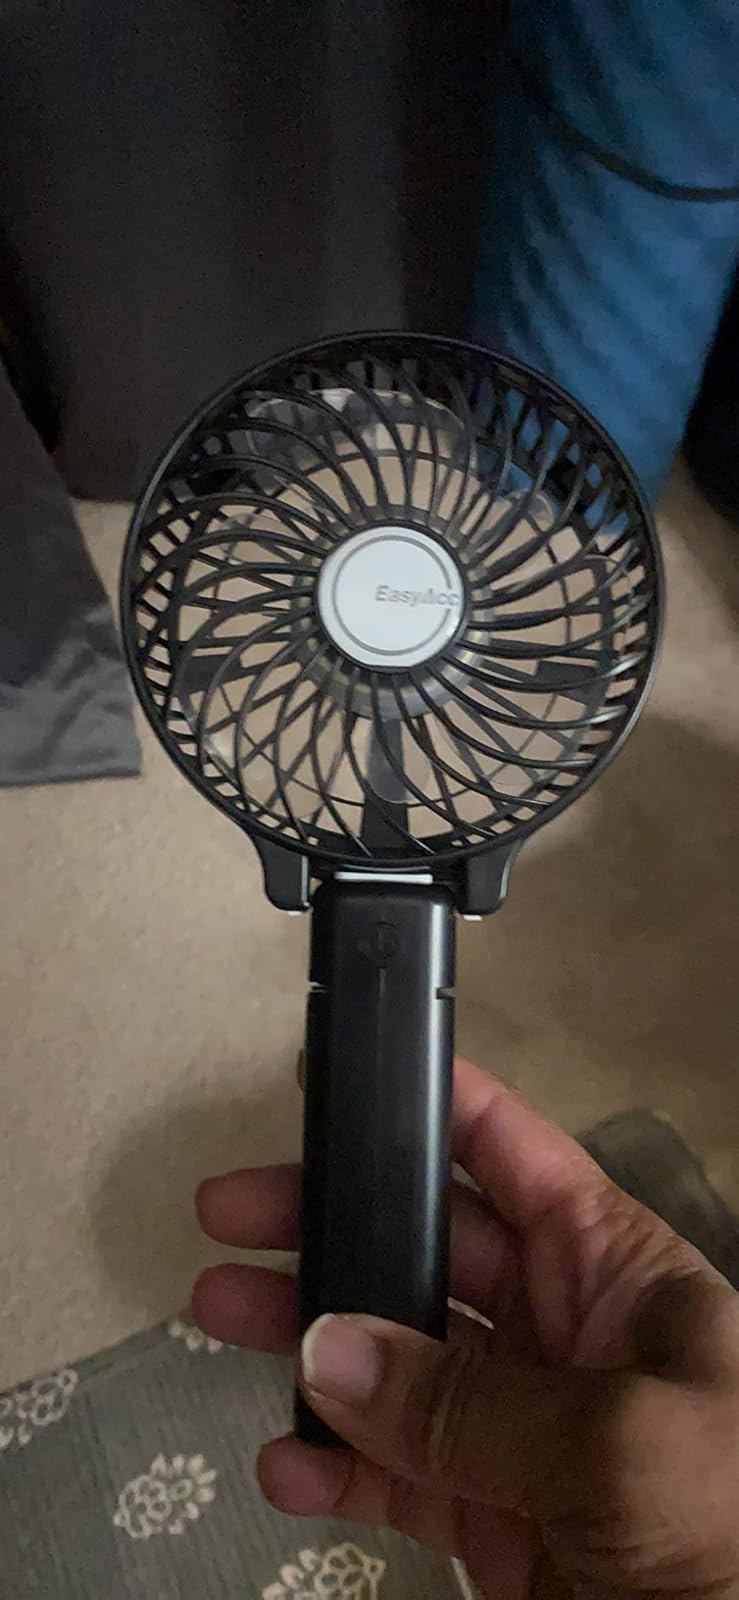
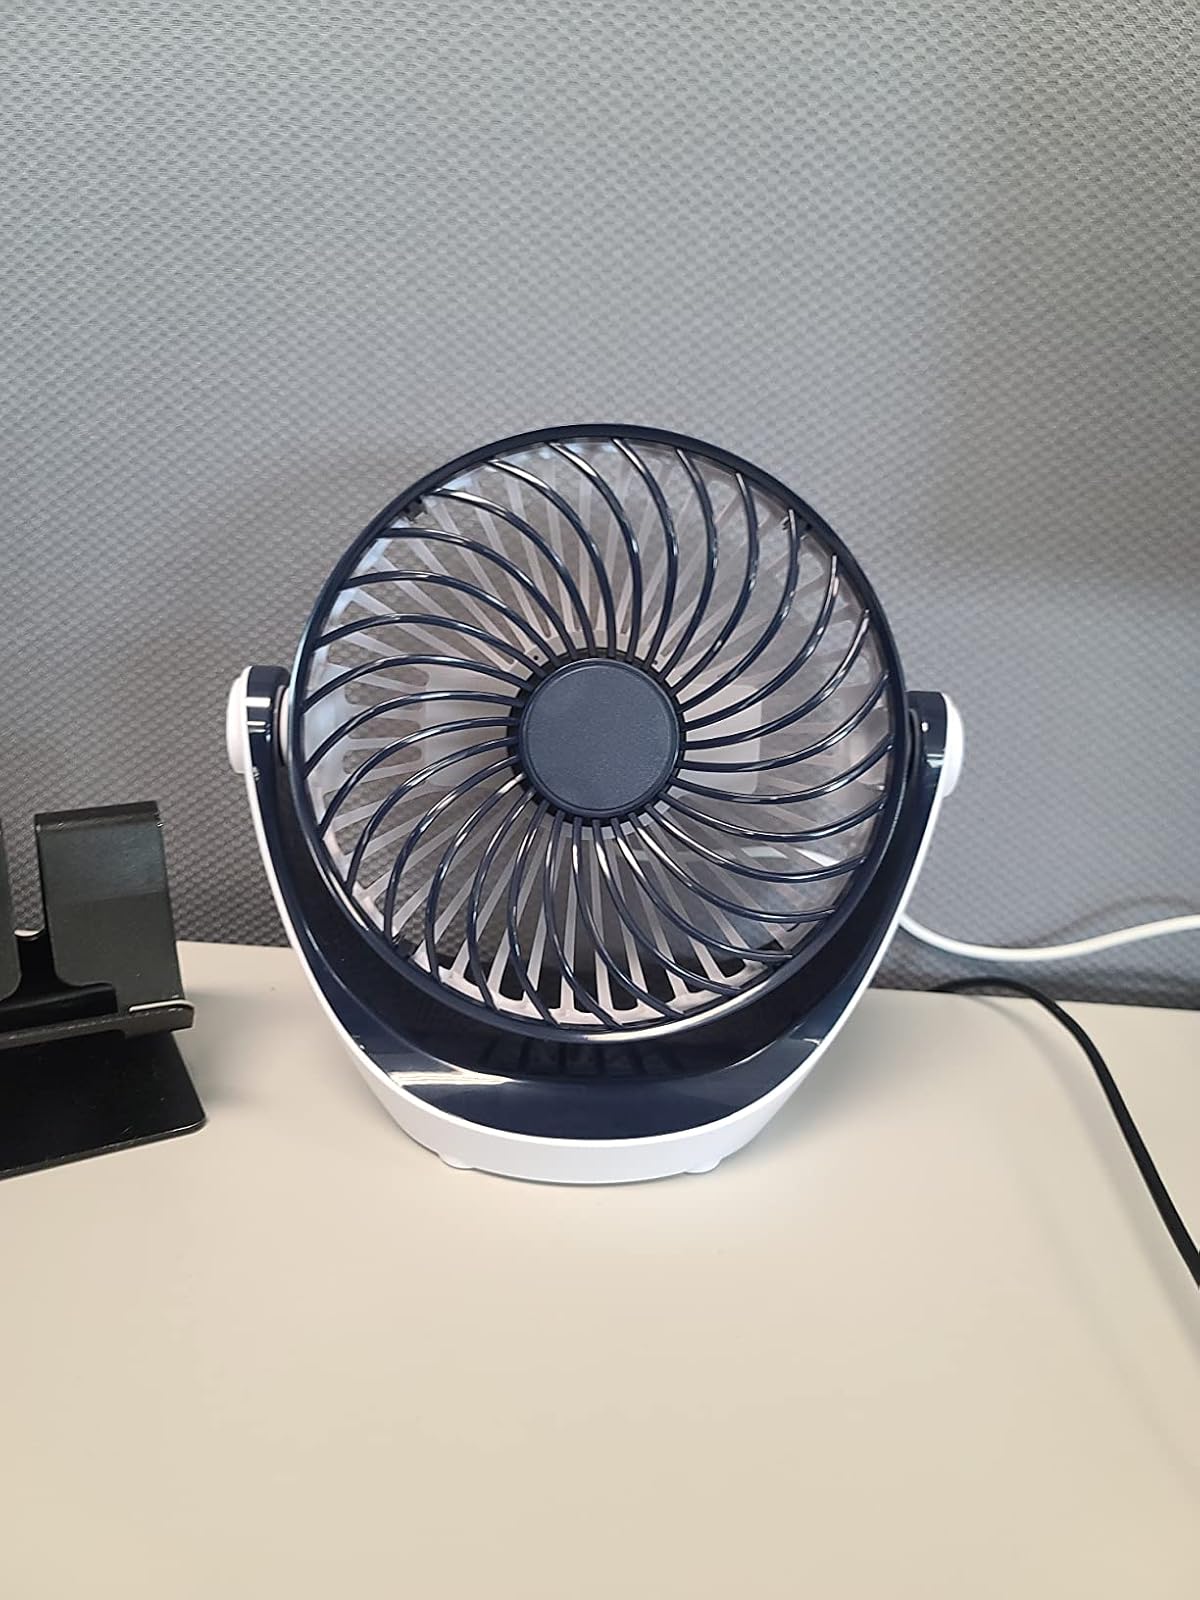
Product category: fan
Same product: no